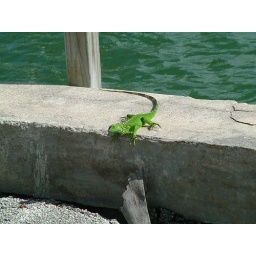
brilliant green iguana ... these are wild animals in Miami, now